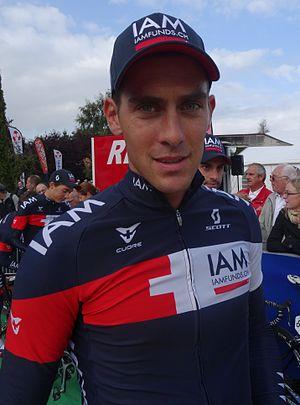
Reportage réalisé le dimanche 21 septembre à l'occasion du départ et de l'arrivée du Grand Prix d'Isbergues 2014 à Isbergues, Nord-Pas-de-Calais, France.
La saison 2014 de l'équipe cycliste IAM est la deuxième de l'équipe dirigée par Serge Beucherie.
Pirmin Lang, né le 25 novembre 1984 à Dagmersellen, est un coureur cycliste suisse professionnels entre 2013 et 2017. Par la suite, il est directeur sportif de l'équipe Swiss Racing Academy.